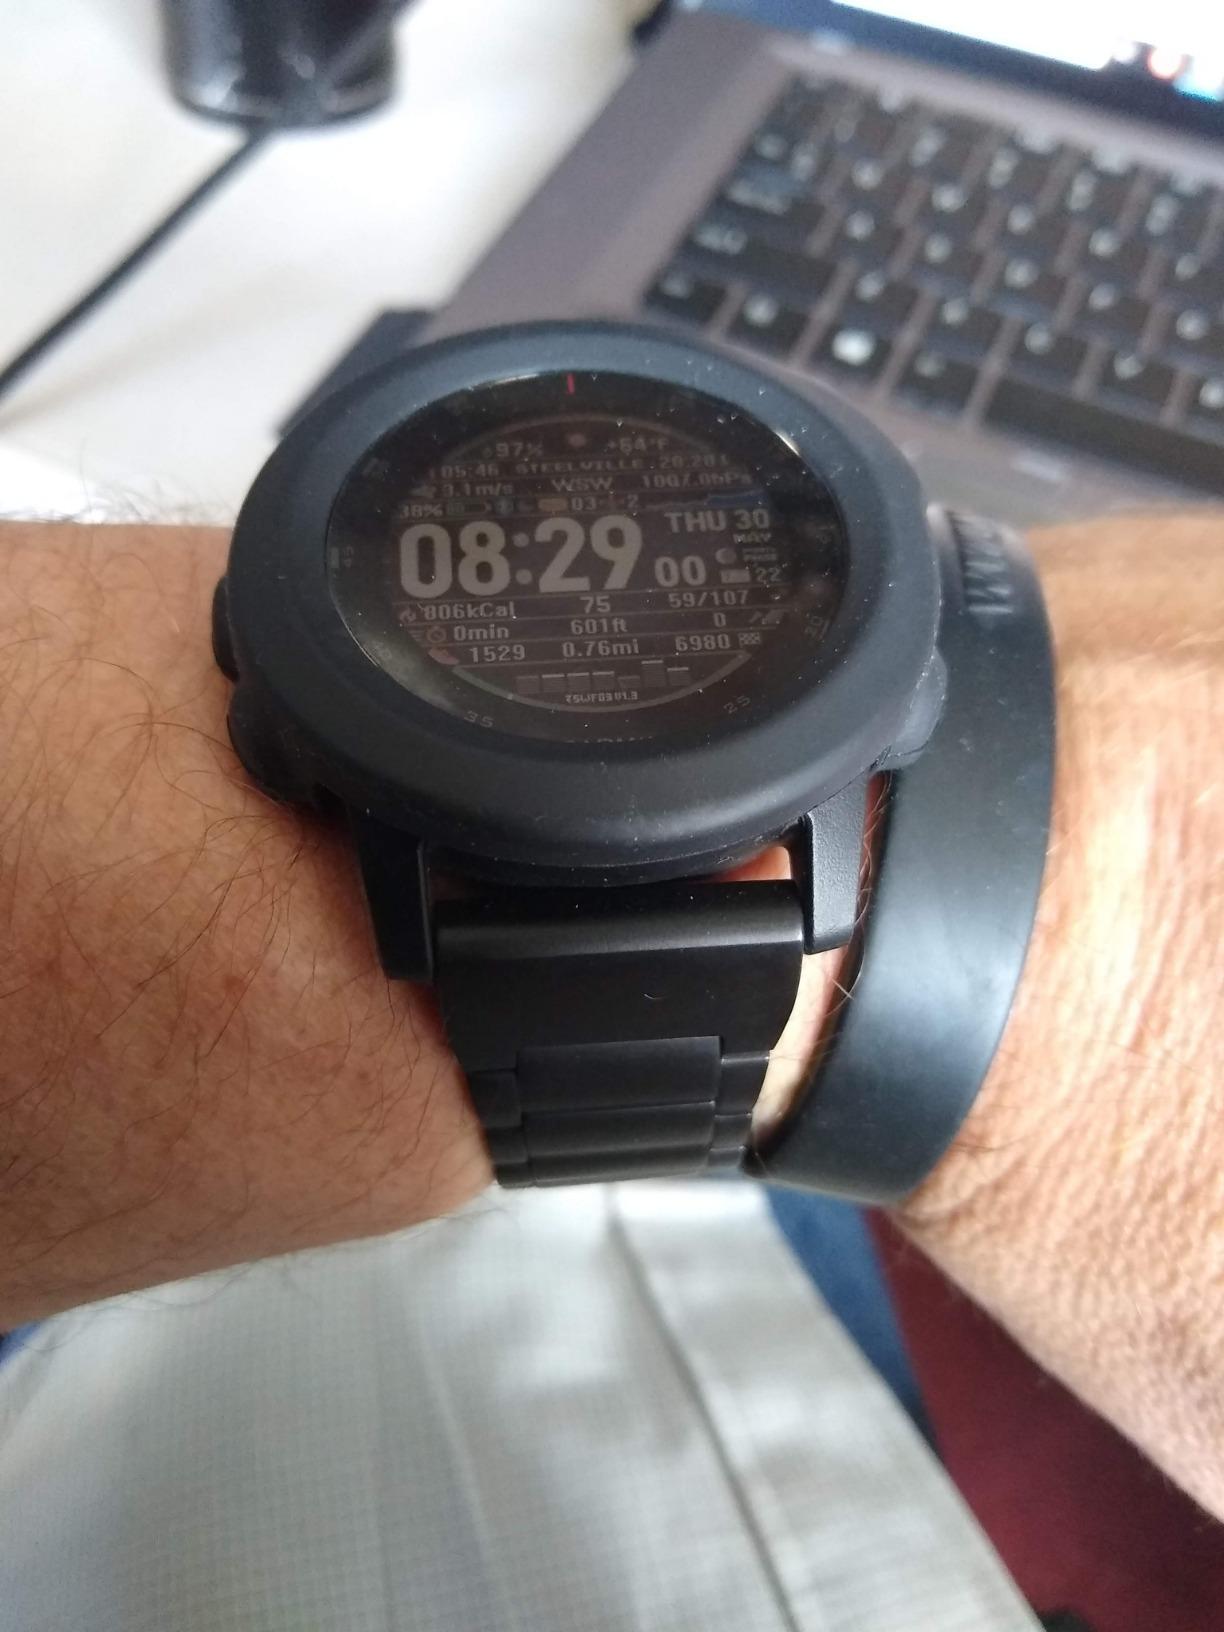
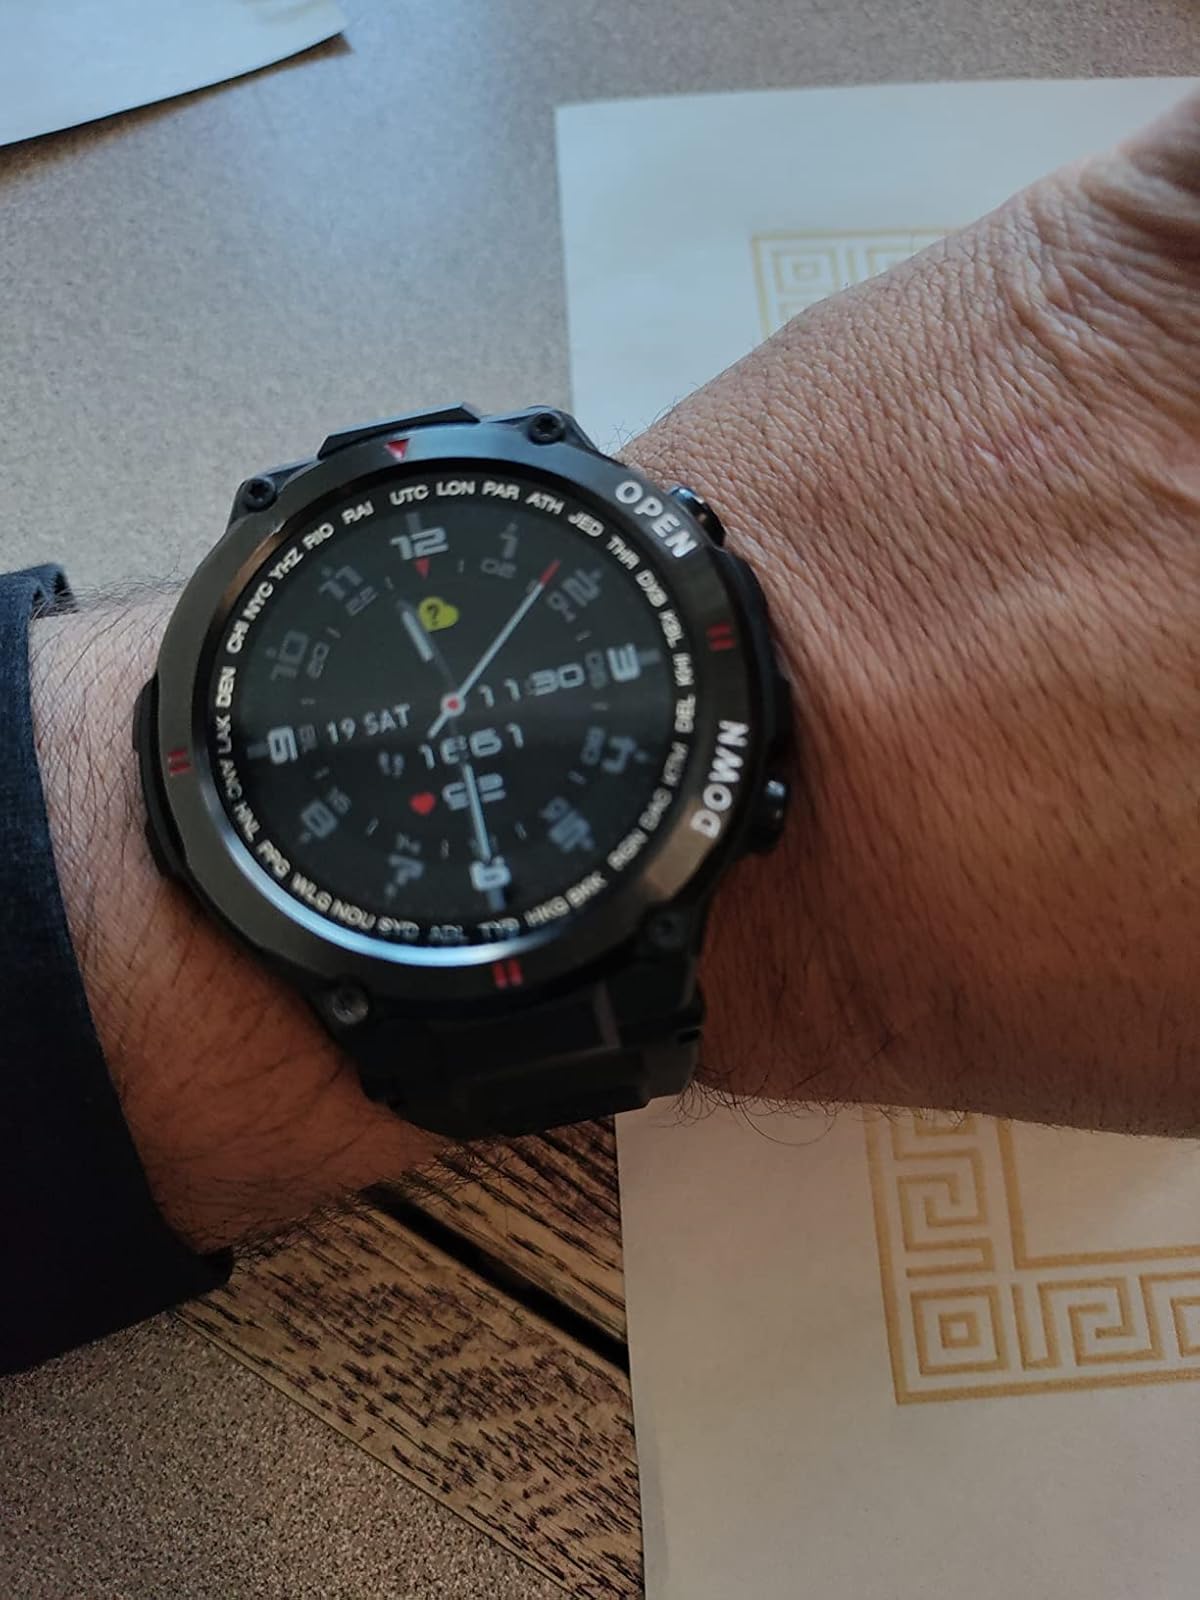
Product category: smartwatch
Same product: no